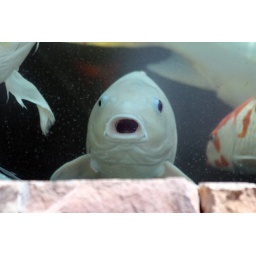
Taken in Sanford at a nursery that had a huge out door fish tank. It was HUGH... really awesome fish tank!